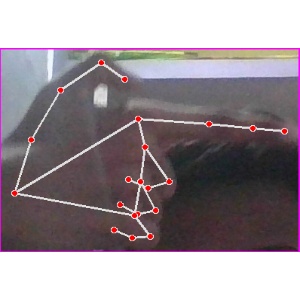
अक्षर: ब